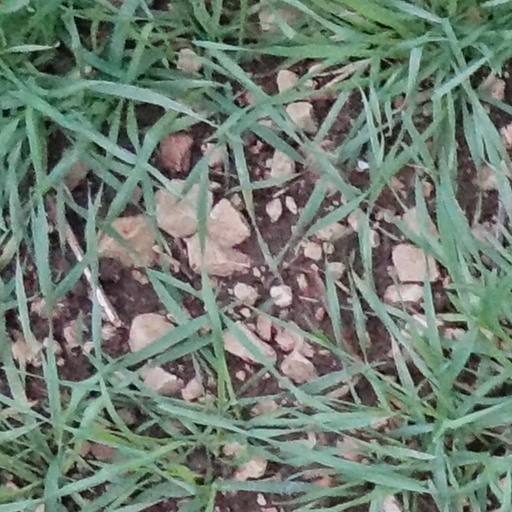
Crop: wheat